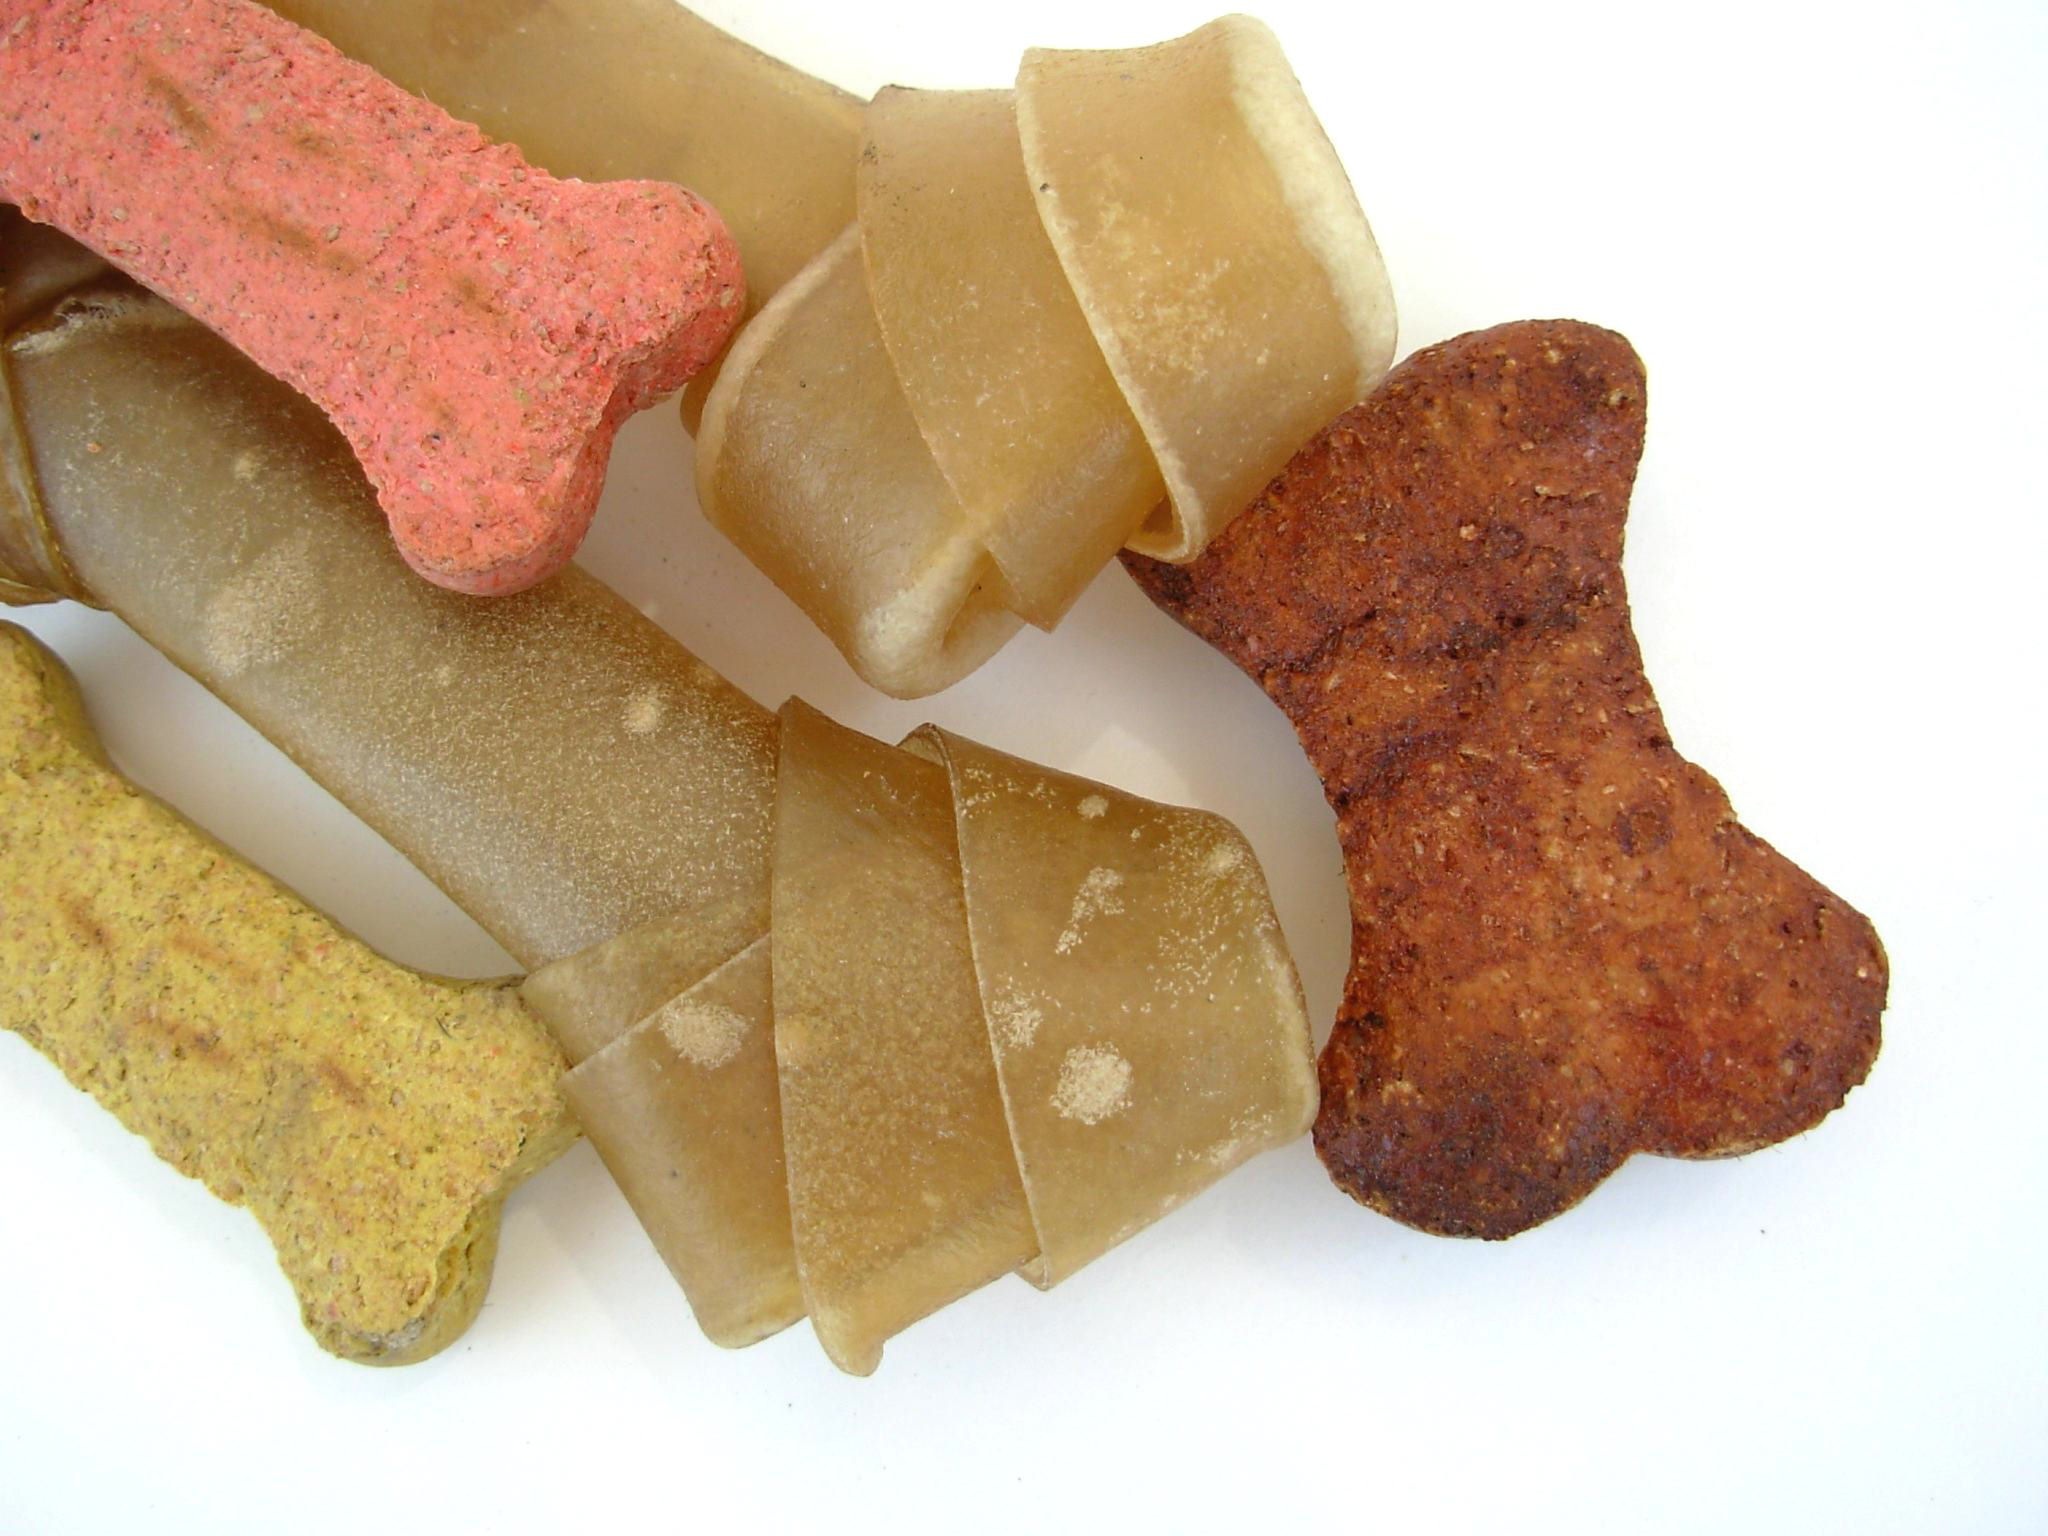
puppy, dog, pet, bowl, dish, food, green, red, produce, brown, mammal, biscuit, dessert, meat, cuisine, bone, pets, claws, animals, bones, supplies, treat, junk food, dog food, snack food, fried food, dog bones, dog biscuits, dog treat